Jimmy Paredes

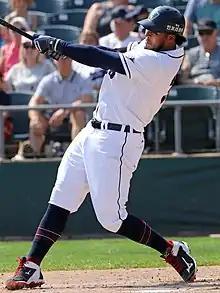
Jimmy Paredes with the Somerset Patriots. September 22, 2019. TD Bank Park, Bridgewater, NJ. Note the logo on the left side of the batting helmet from his time with the Doosan Bears.

In 2012, he played in 24 games for the Astros, and batted .189/.244/.230 with three RBI and two stolen bases. The following season, Paredes made 48 appearances for Houston, hitting .192/.231/.248 with one home run, 10 RBI, and four stolen bases.